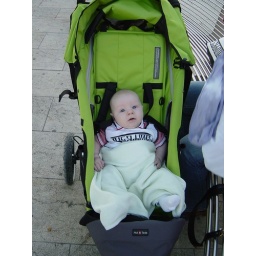
Eliot sitting up in the push chair for the first time, wearing his new Croatian T Shirt